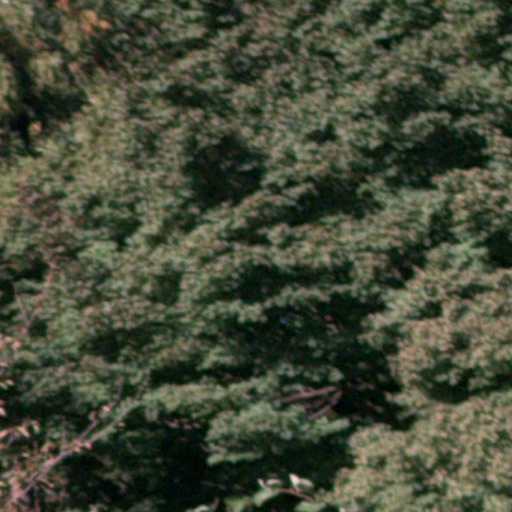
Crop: cassava